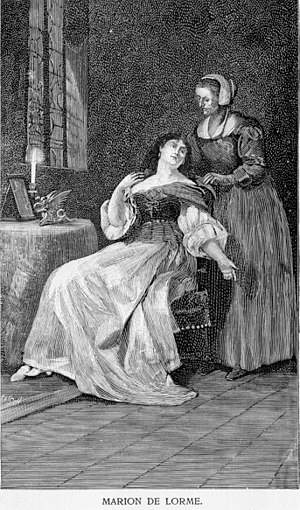
Marion Delorme
Marie de Lon, demoiselle de Lorme var en fransk kurtisane.